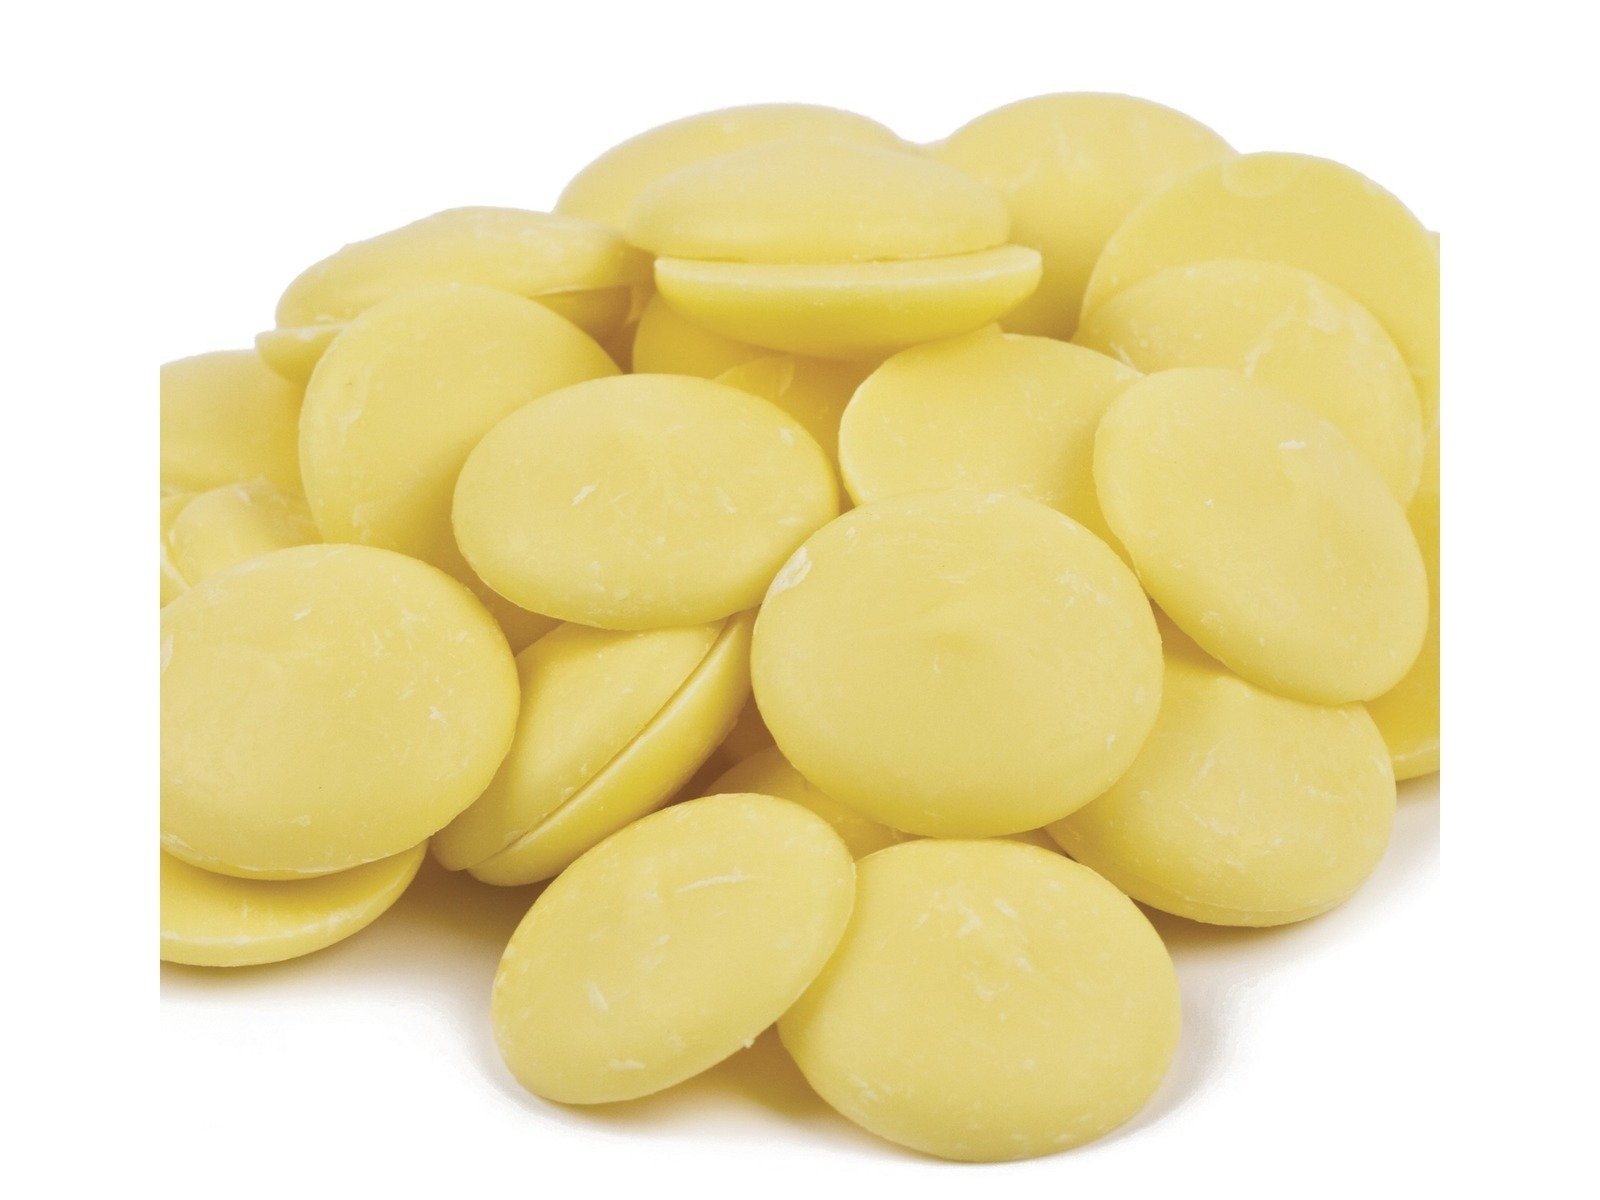
Item Name: Merckens Coating Wafers Melting Wafers Yellow 2 pounds
Product Description: Merckens Yellow Coating Melting Wafers. A quality wafer that melts to a smooth and creamy texture for all your candy-making needs. This listing is for a bulk 2 pound bag of Merckens Yellow Coating Wafers.
Value: 32.0
Unit: Ounce

Price: 26.47